Edna Harker Thomas

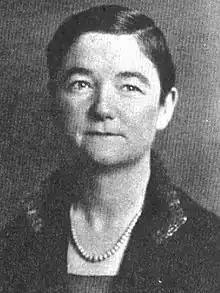

Edna Harker Thomas (April 11, 1881 – April 29, 1942) was a leader in the Church of Jesus Christ of Latter-day Saints (LDS Church). She was the first wife of Elbert D. Thomas, a United States senator from Utah. She was also the first woman in the LDS Church to travel around the world.